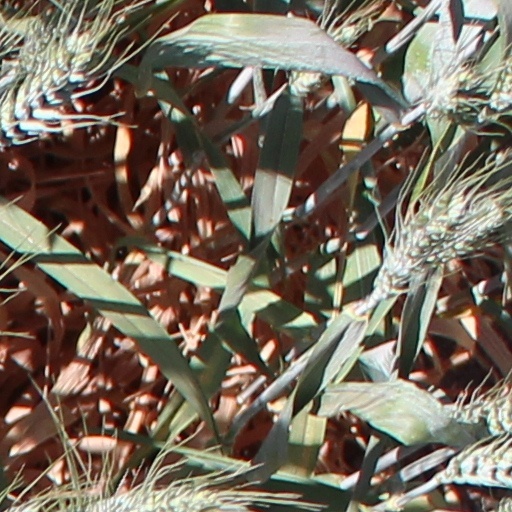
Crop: wheat